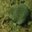
Label: shrew